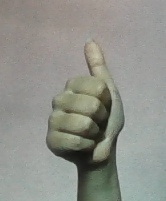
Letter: aleff